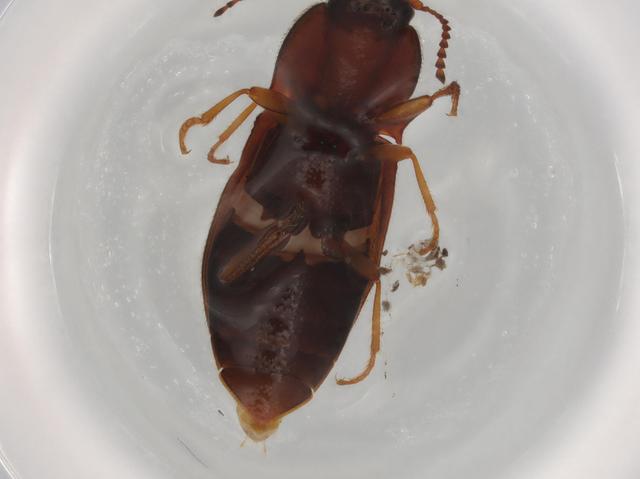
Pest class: clickbeetles_wireworms